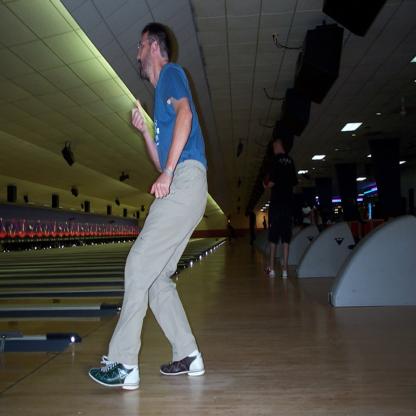
Scene: Indoor